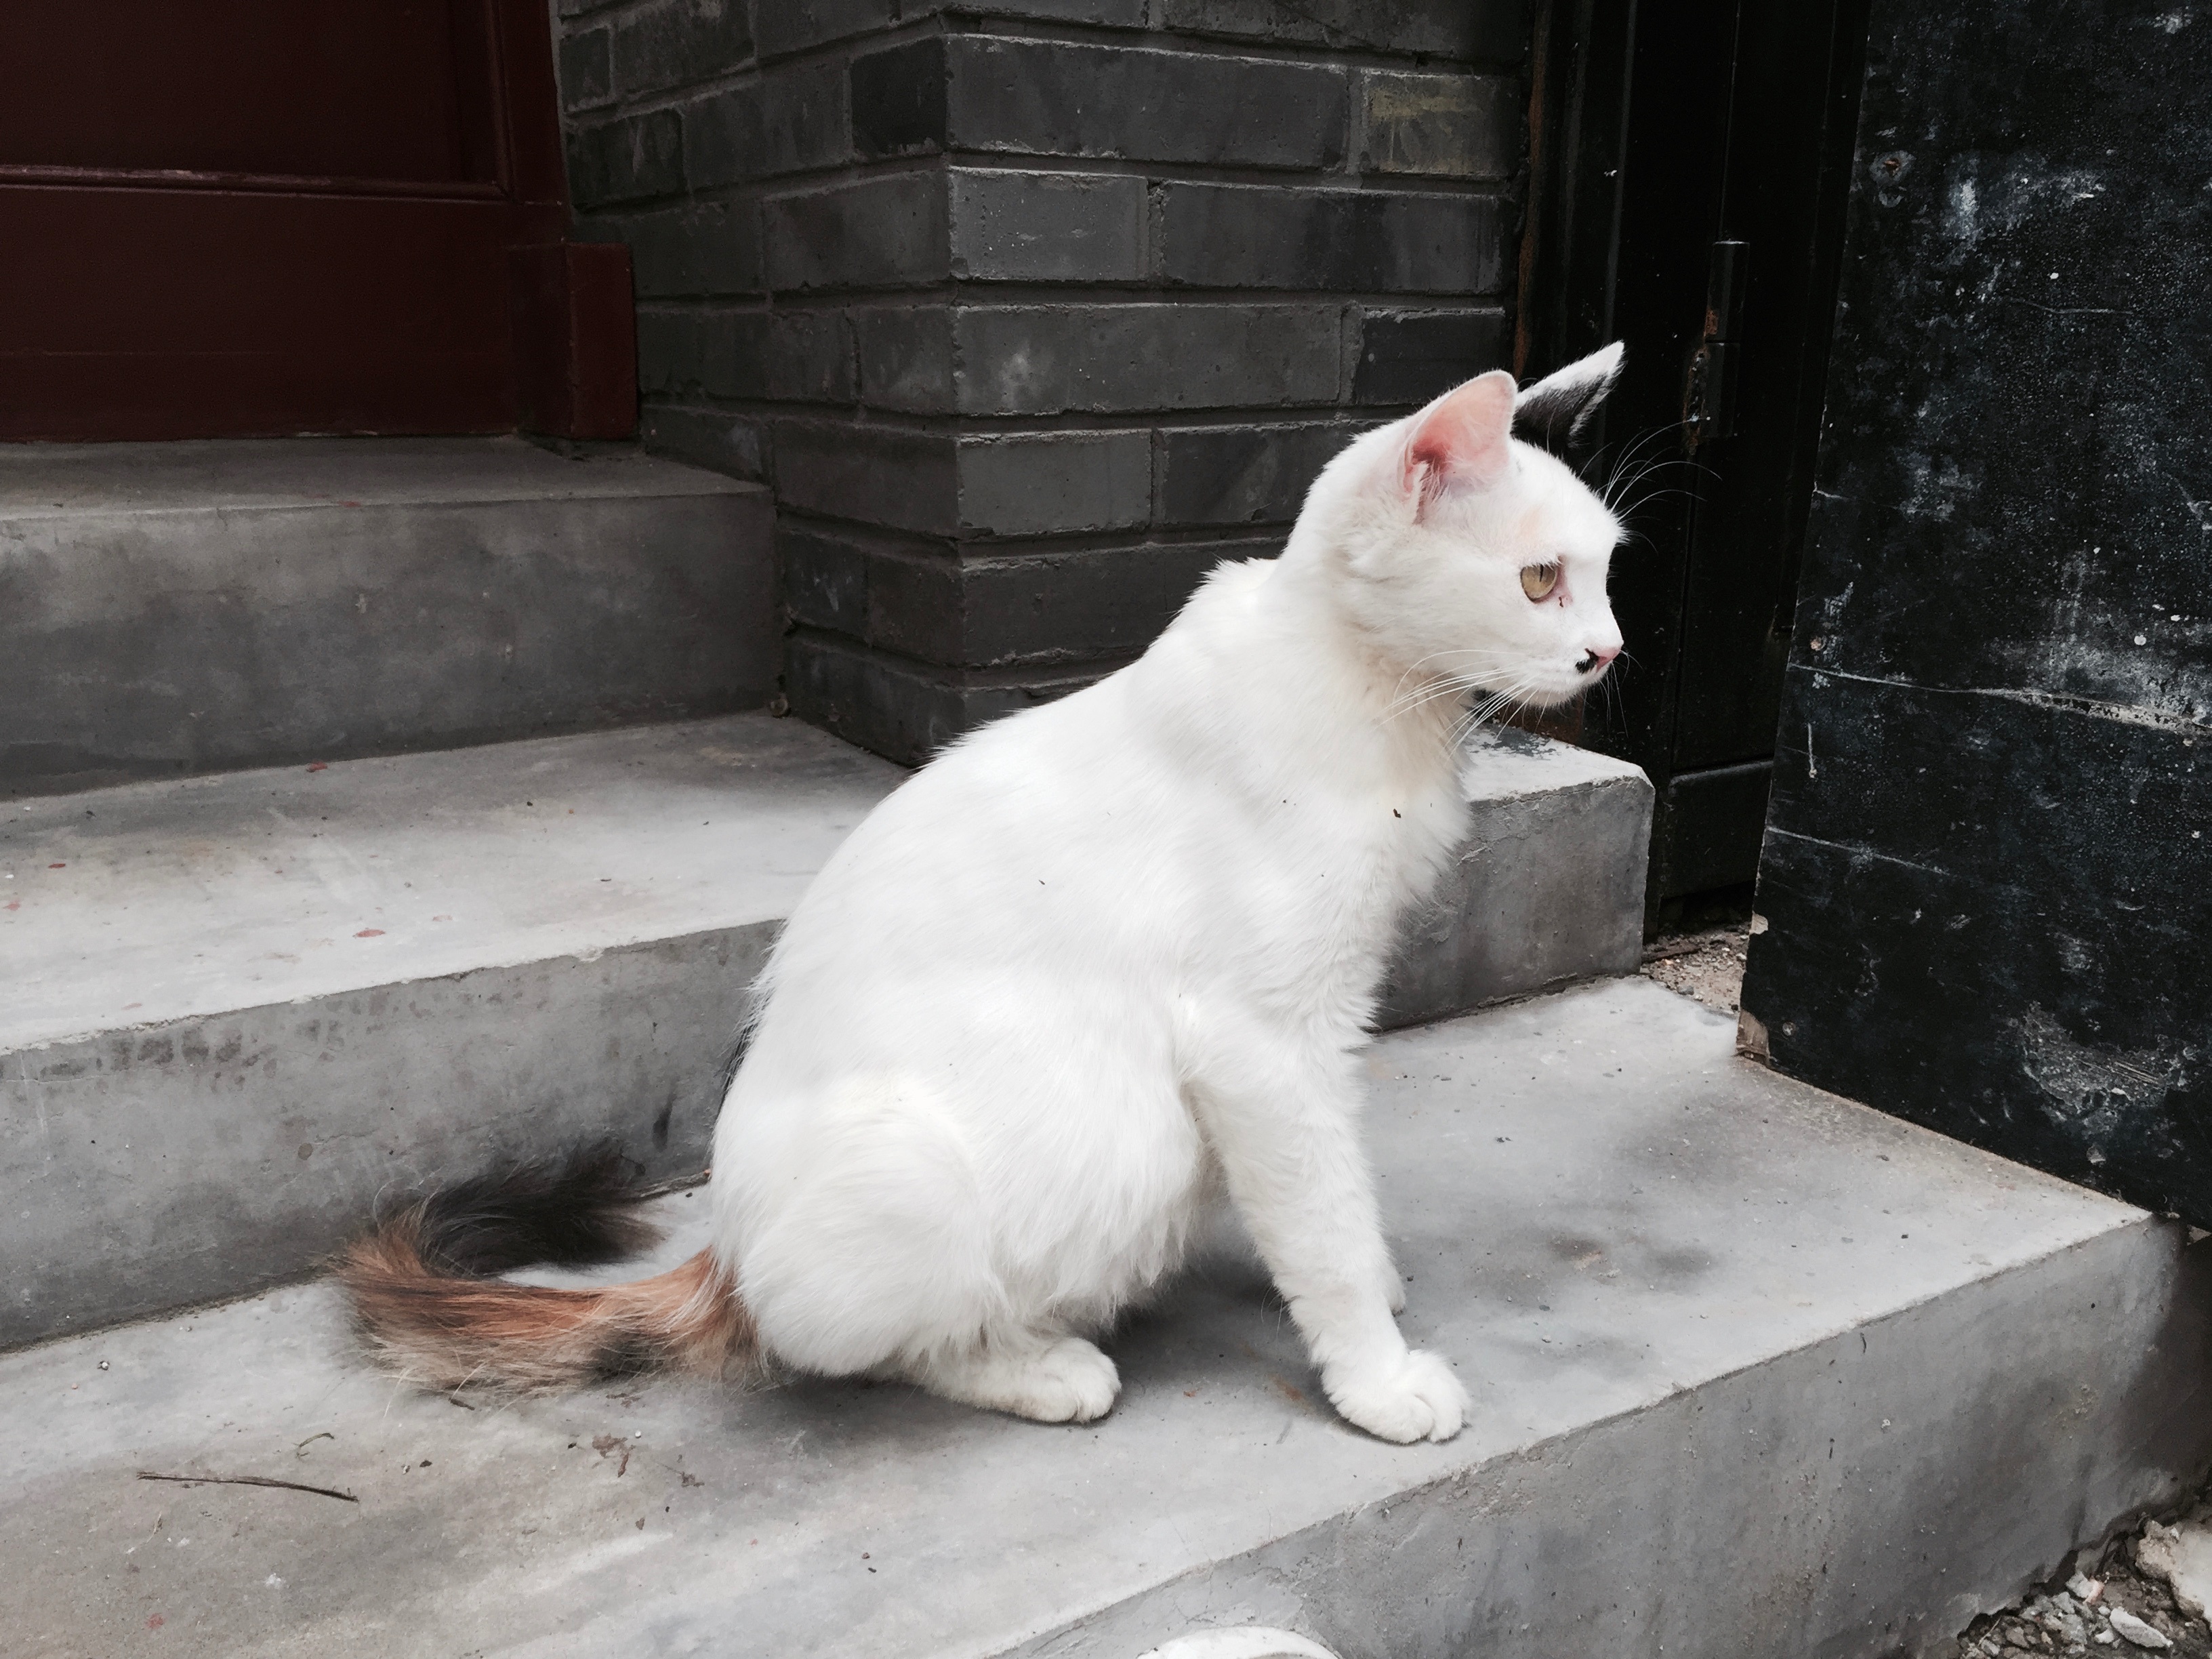
white, cat, mammal, vertebrate, small to medium sized cats, cat like mammal